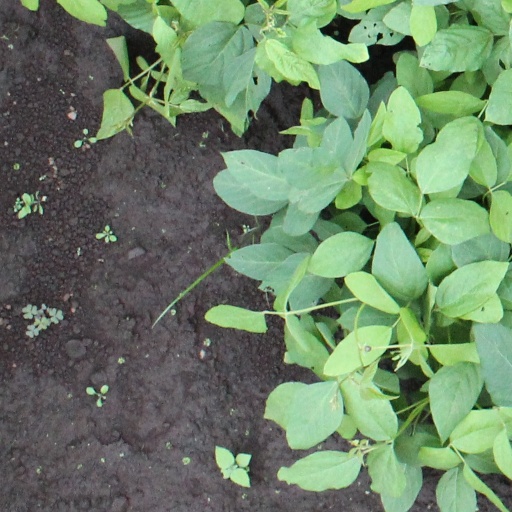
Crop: soybean